Le Chandelier

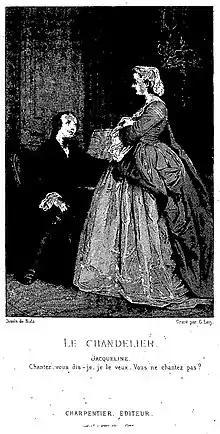
Illustration from an early edition of "Le Chandelier"

Le Chandelier is an 1835 play in three acts by French dramatist Alfred de Musset.